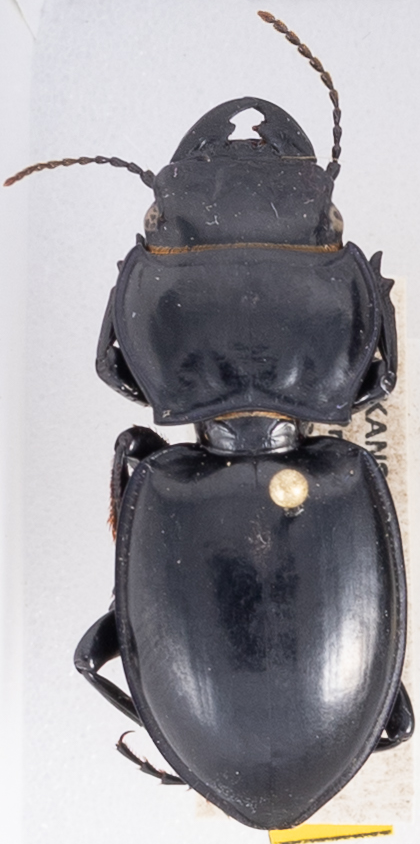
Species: Pasimachus californicus
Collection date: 2018-08-13
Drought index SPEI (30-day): -0.32
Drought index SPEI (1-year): -2.09
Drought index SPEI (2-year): -1.28